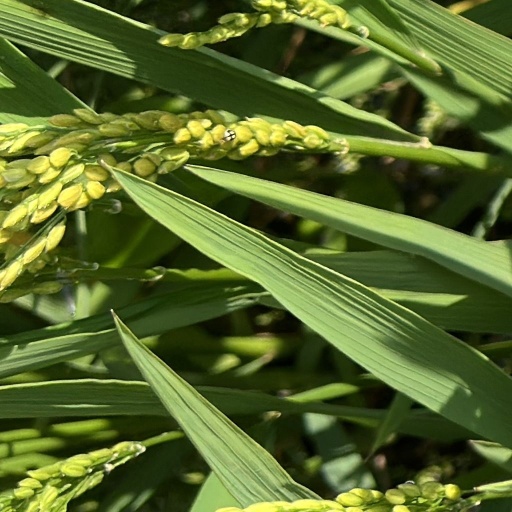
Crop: rice